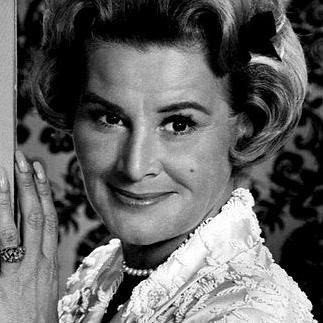
Age: 46